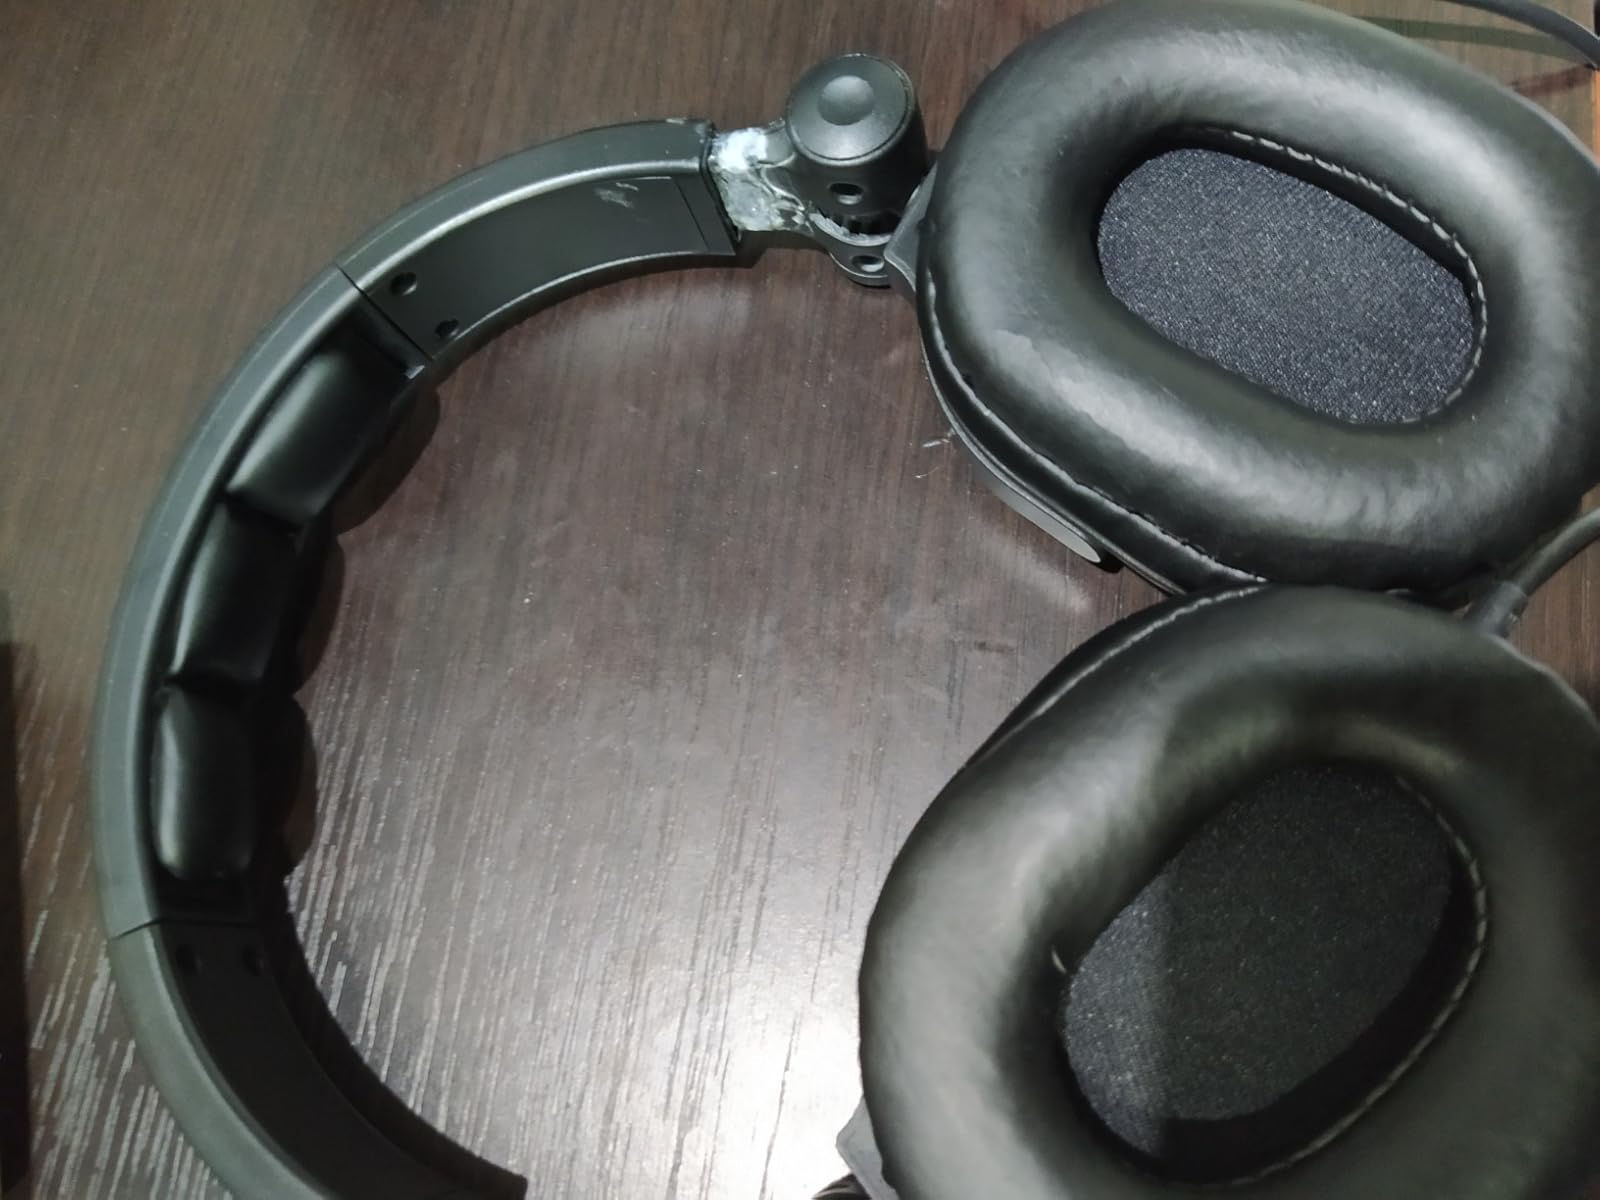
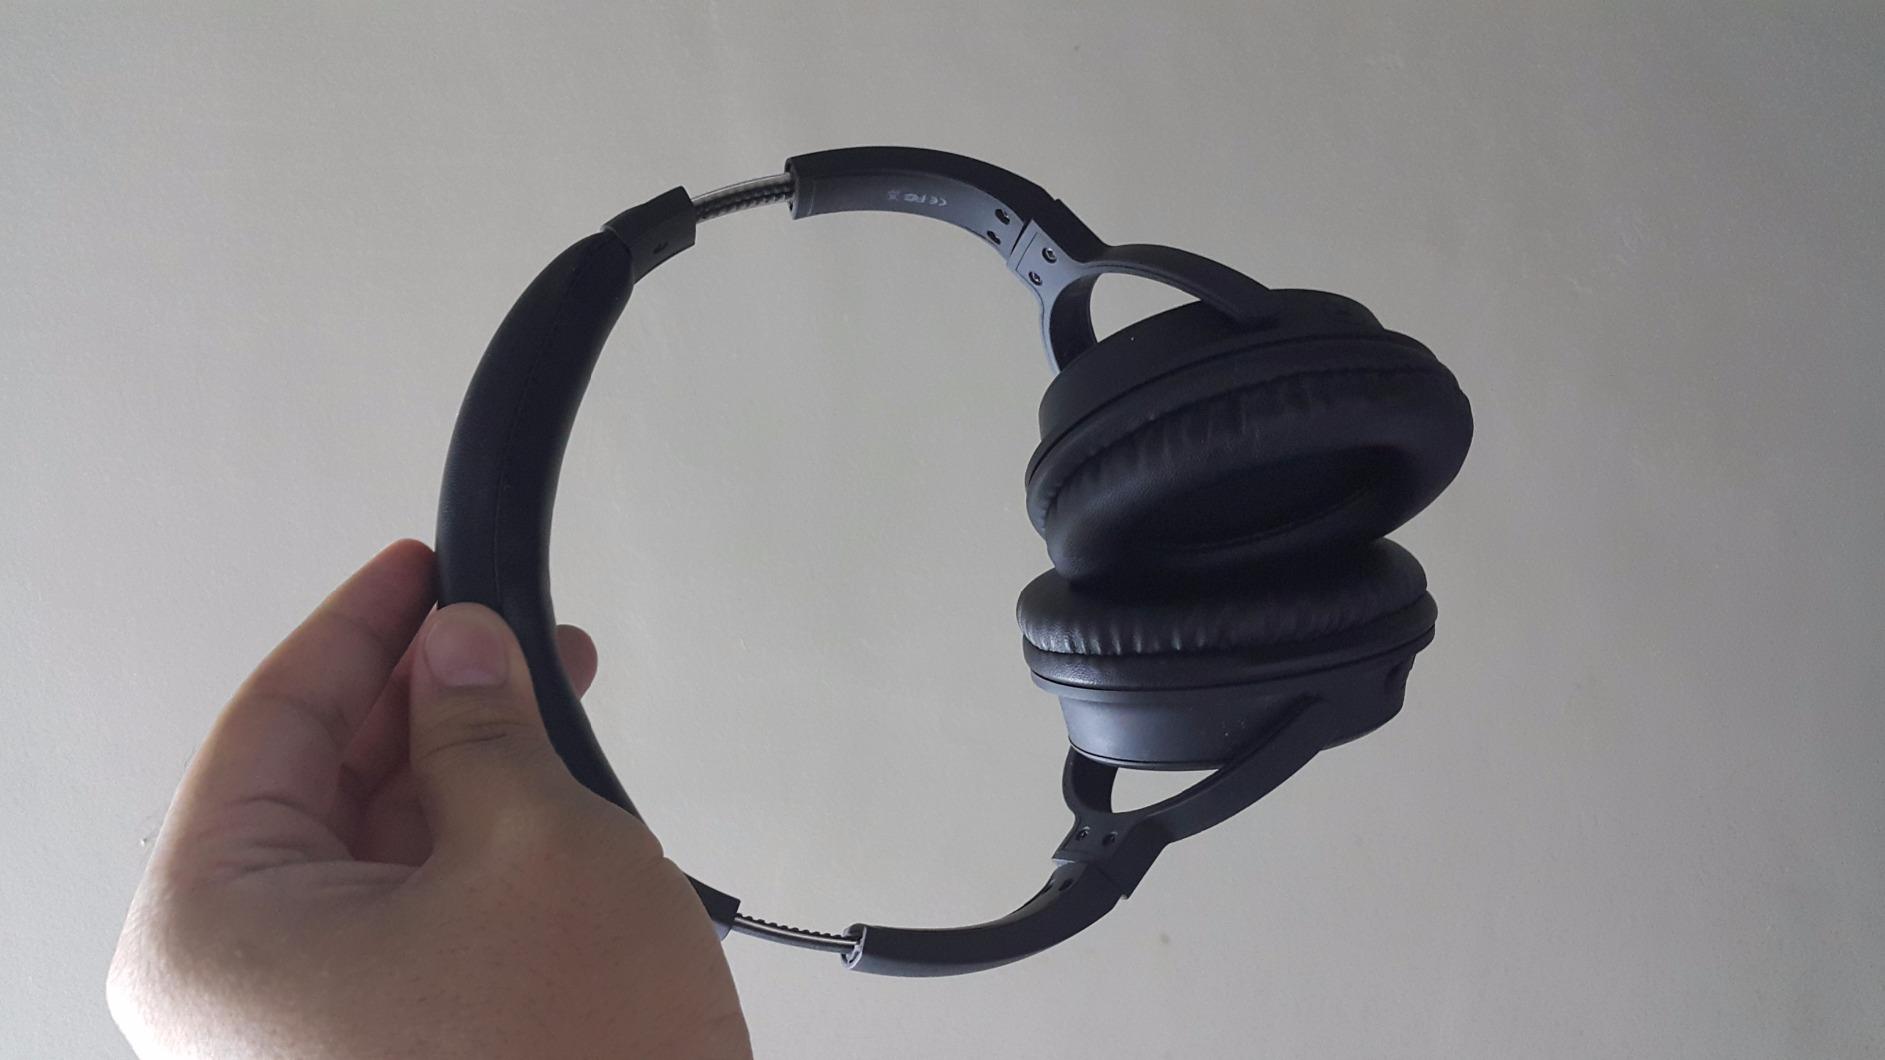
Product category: headphones
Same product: no